Herbert Basedow

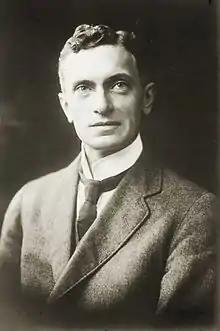
Herbert Basedow

Herbert Basedow (27 October 1881 – 4 June 1933) was an Australian anthropologist, geologist, politician, explorer and medical practitioner.